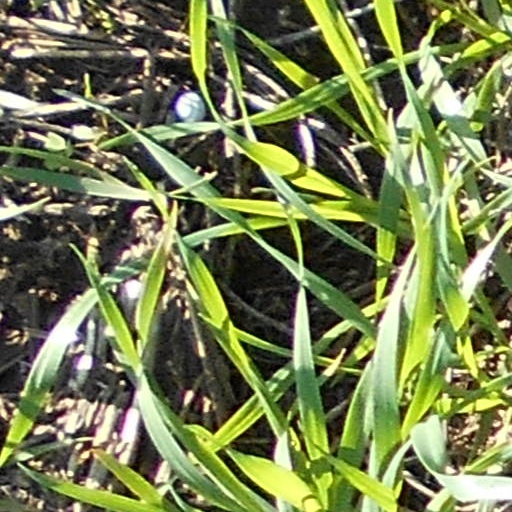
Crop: wheat